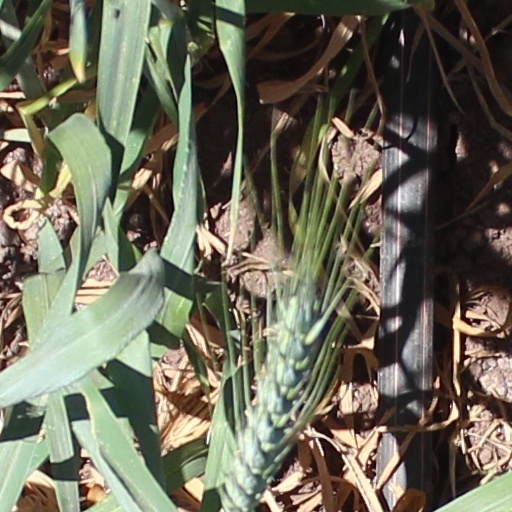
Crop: wheat